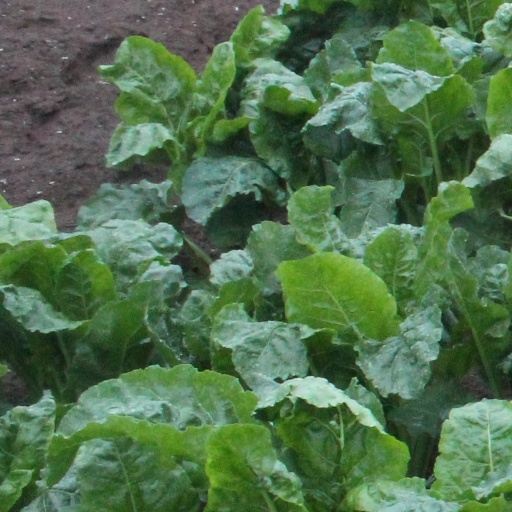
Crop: sugar beet